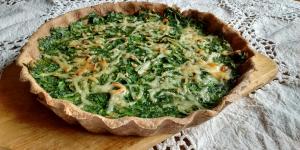
tarta de acelga y salsa blanca